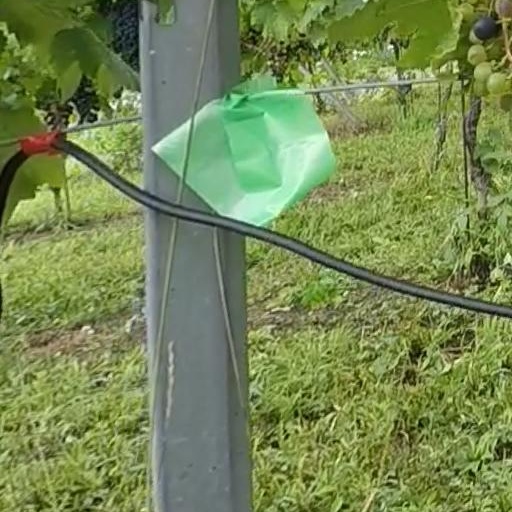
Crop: grape